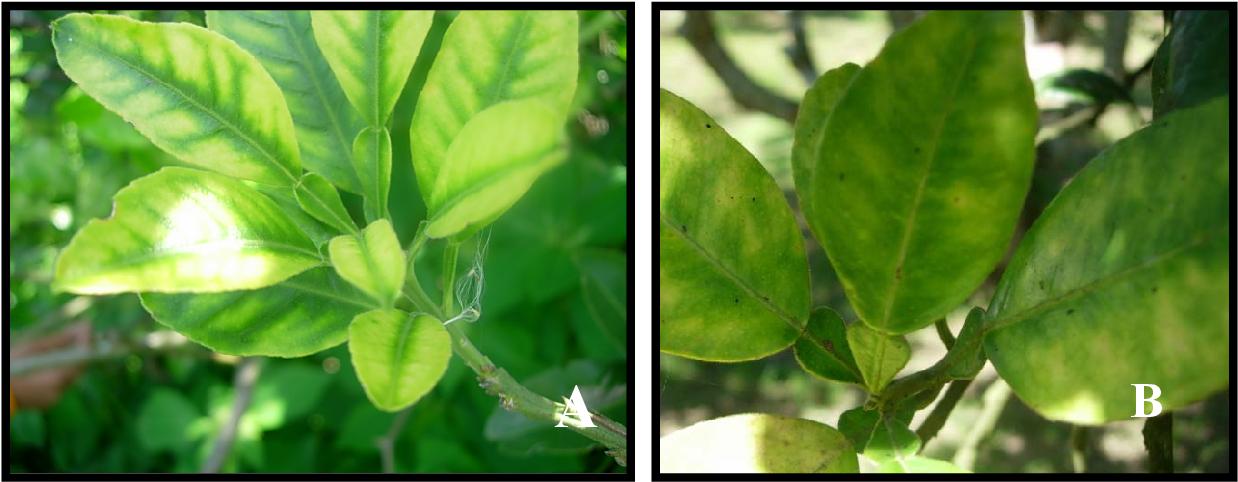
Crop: unknown
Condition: citrus_citrus_greening_disease